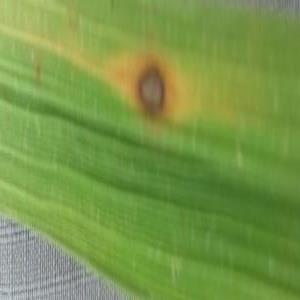
Disease: Brownspot